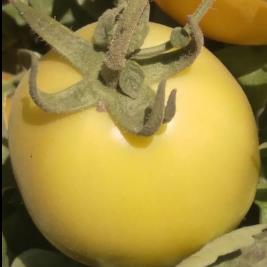
Crop: Tomato
Condition: healthy-fruit